Emepa Group

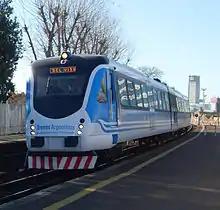
Emepa Alerce diesel multiple units were introduced in 2015 to serve the Belgrano Norte line

Emepa currently produces "Alerce" trains at the company's workshop in Chascomús. Current models are diesel multiple units which are being phased into the Belgrano Norte Line in Greater Buenos Aires with 20 two-carriage trains on order, however electric models will be made available in the future for other lines. The trains are made using 90% of the raw materials needed from Argentina and have a capacity for 240 people. In June 2015 it was announced that Emepa would produce a broad gauge variant of the "Alerce" for use on local service on the General Roca Railway.